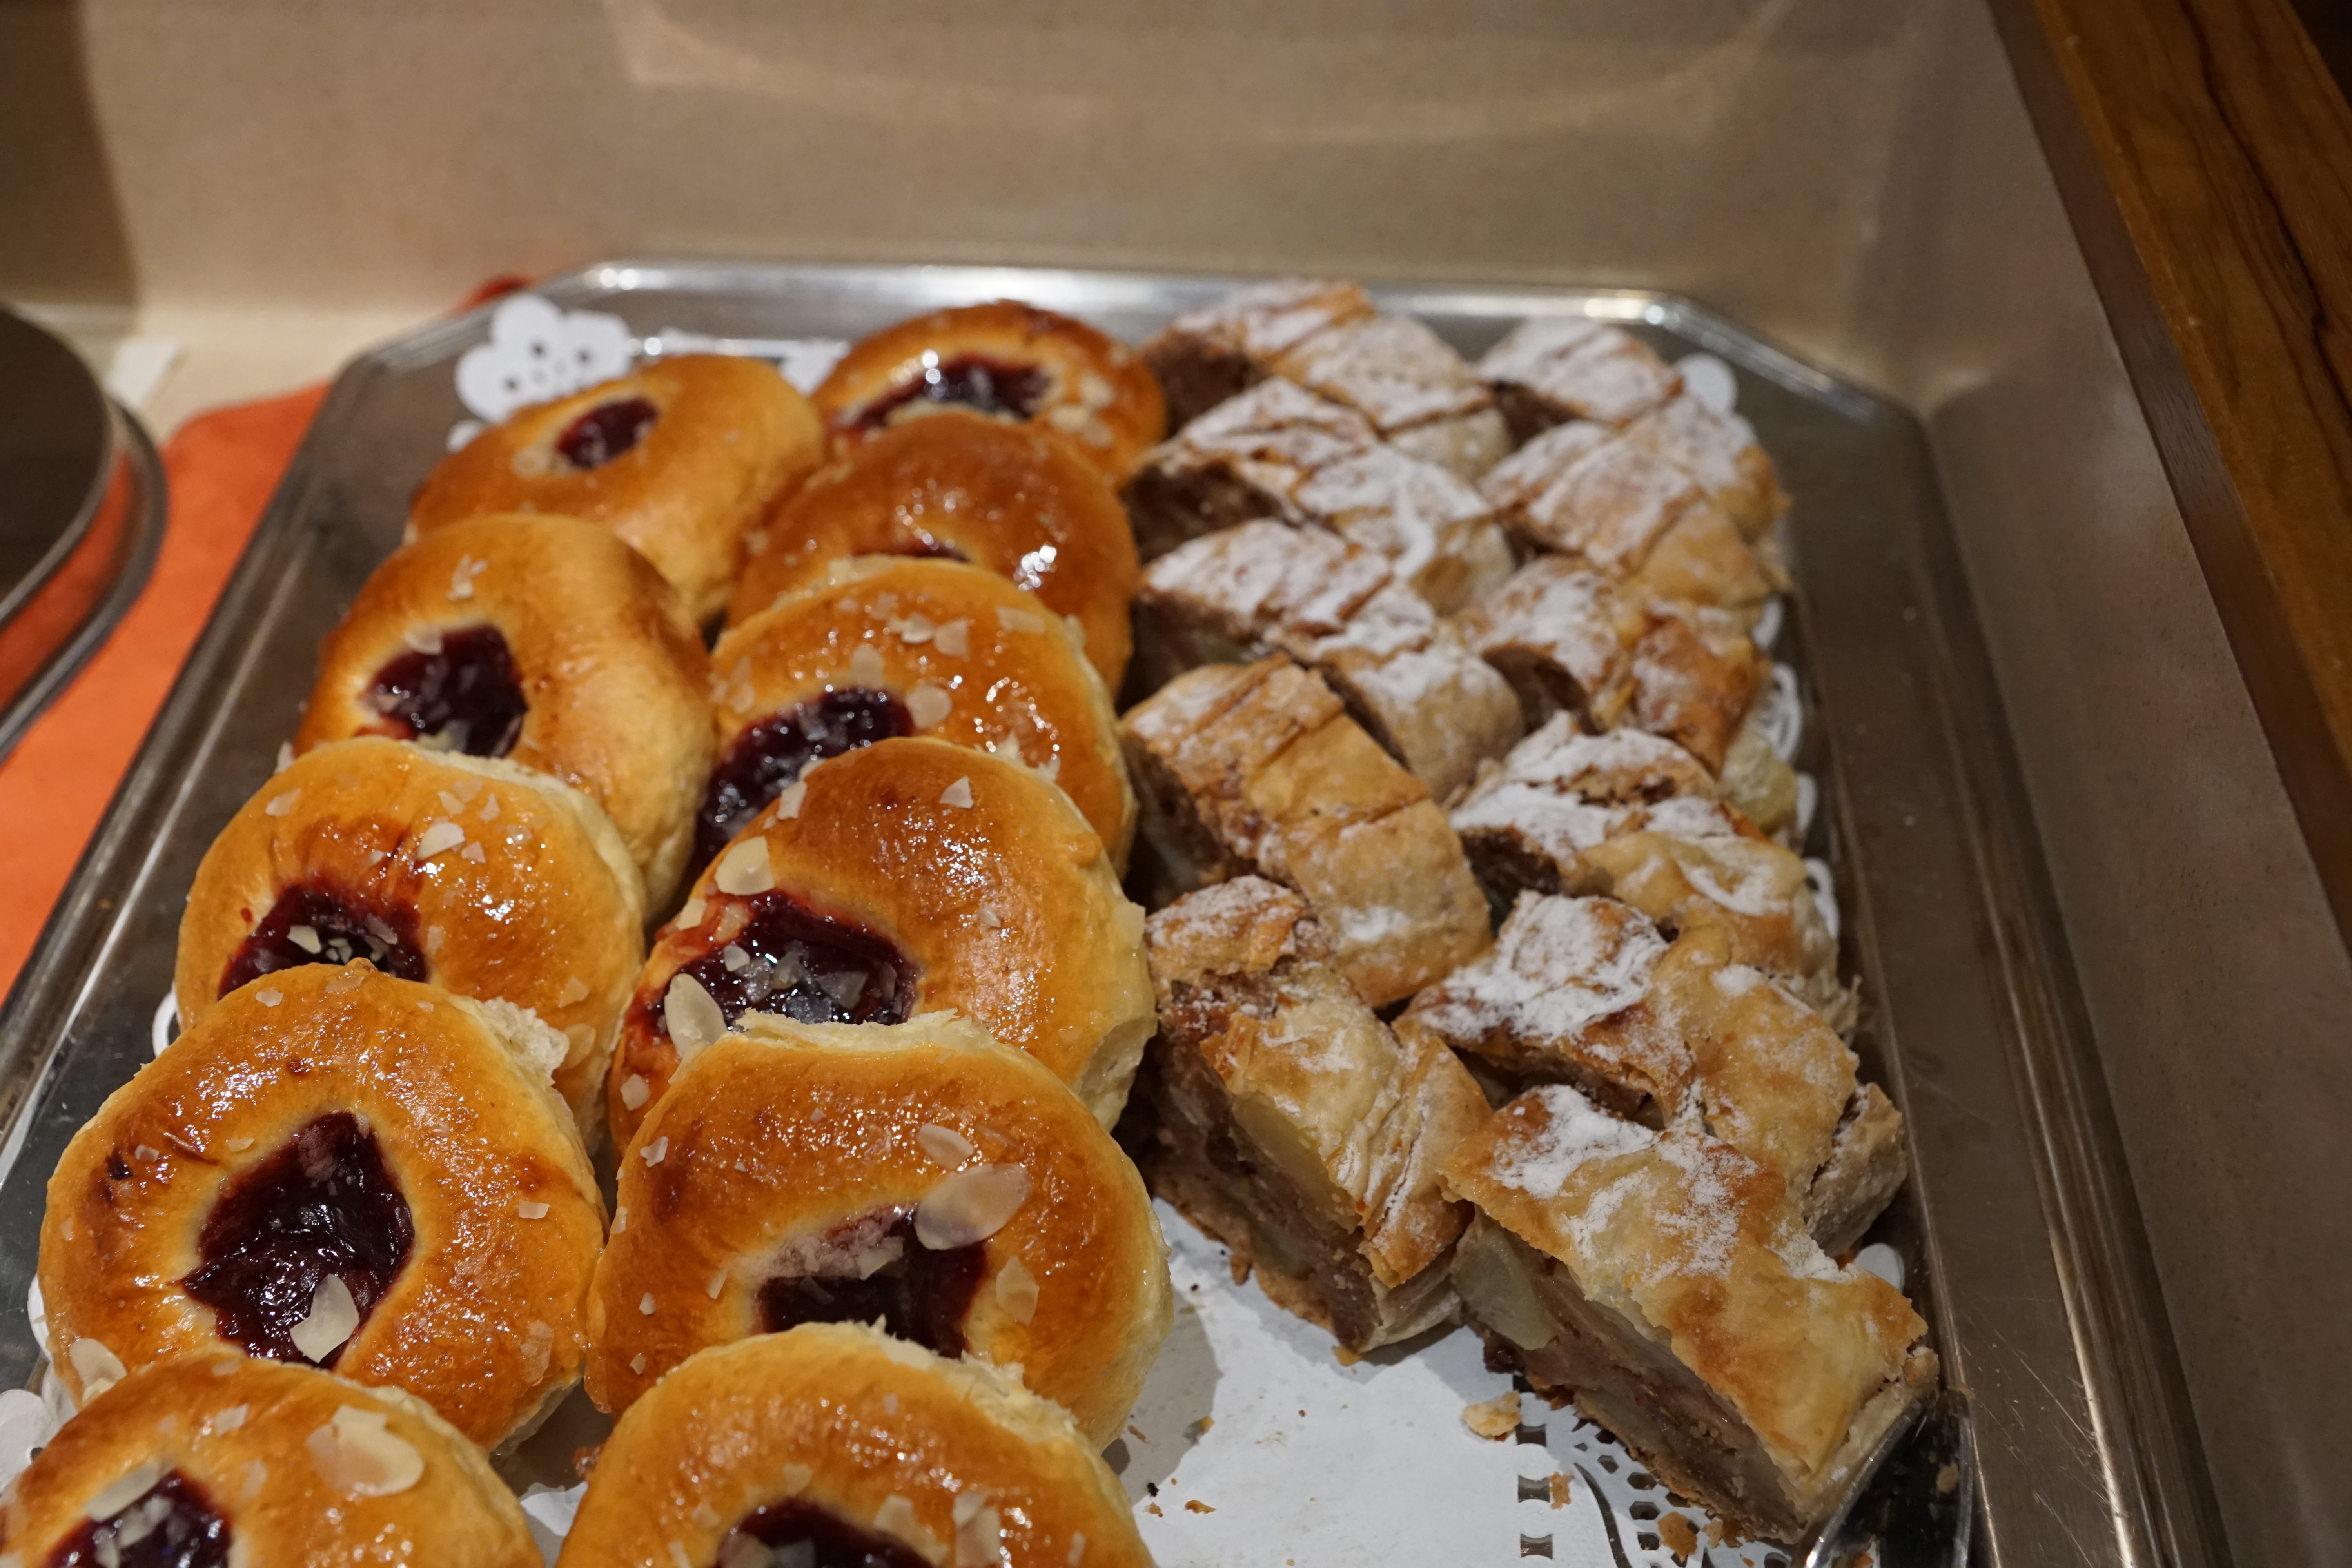
apple, music, sweet, dish, meal, food, produce, breakfast, baking, dessert, eat, cuisine, delicious, cake, bakery, tray, dough, jam, bake, pastries, leaves, sugar, buy, filling, sell, yeast, baked goods, about, danish pastry